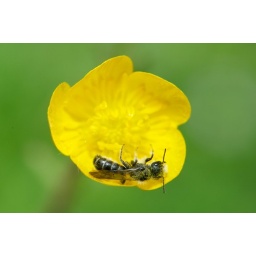
Chelostoma florisomne male (Hym. Megachilidae) sleeping in a flower of Ranunculus sp. (Ranunculaceae), 22.iv.2010, Roquebrune-sur-Argens, France.